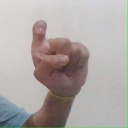
अक्षर: इ